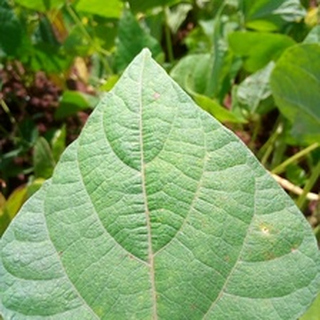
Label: healthy_bean